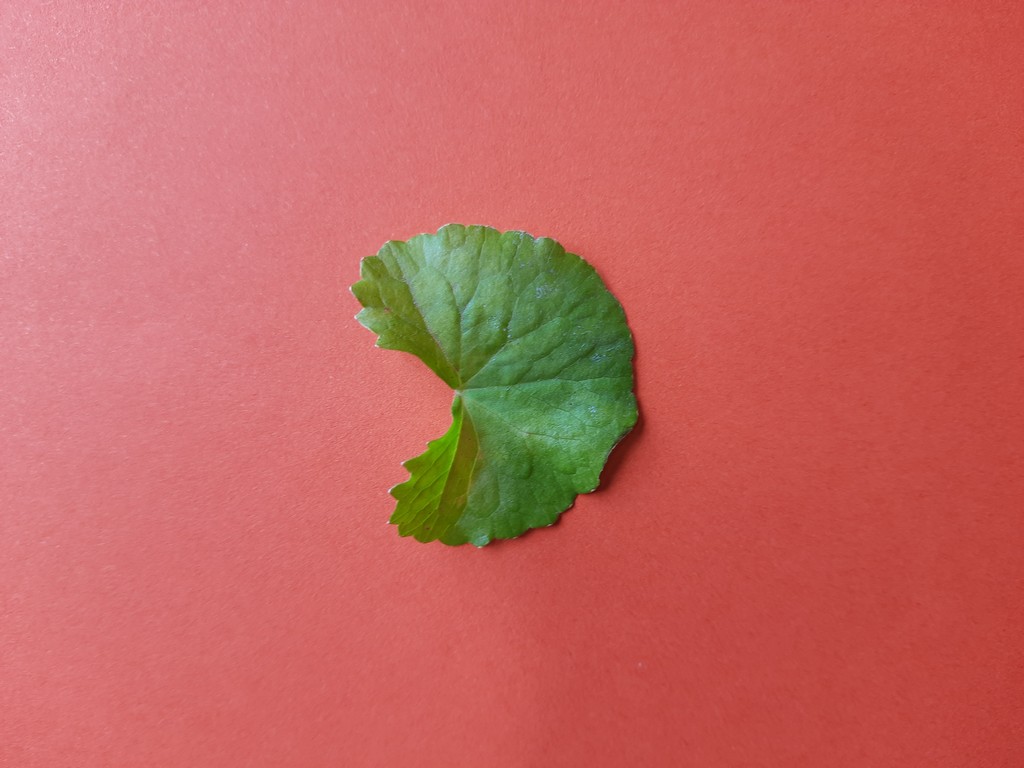
Label: Healthy